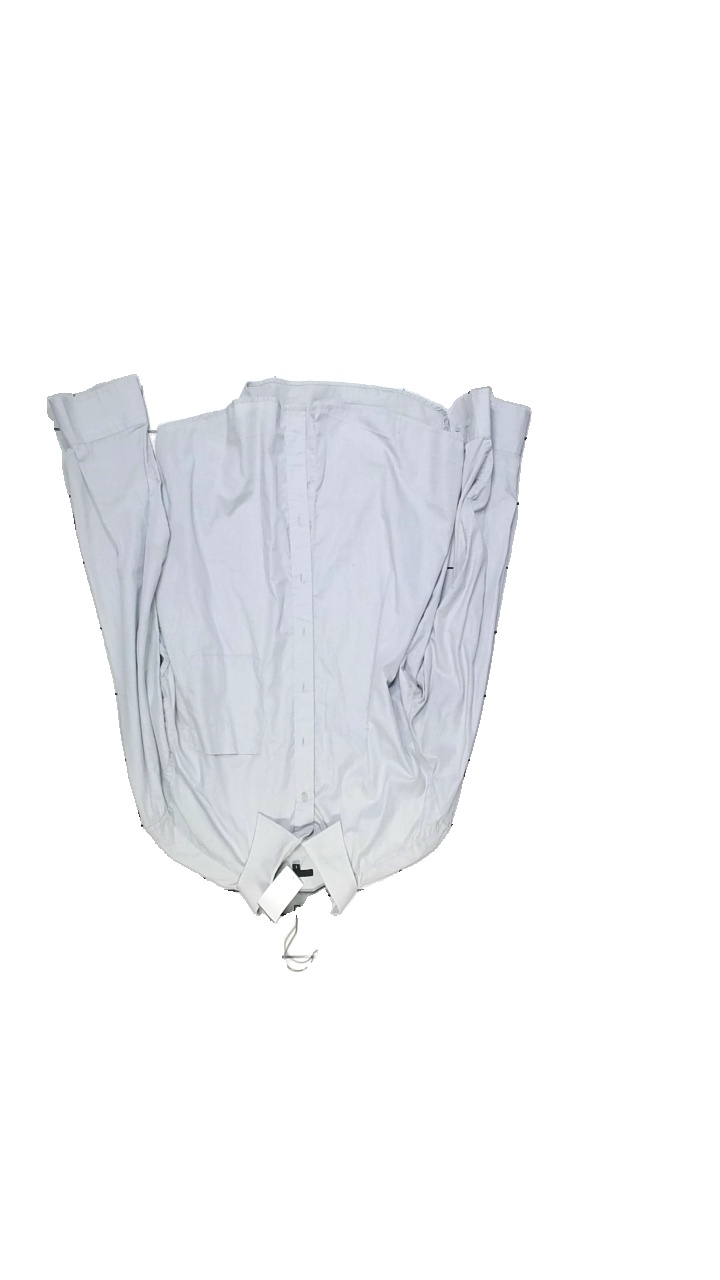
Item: Shirt (Men)
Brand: Skill
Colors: Grey
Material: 65% Polyester, 35% Bomull
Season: Summer
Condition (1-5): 2
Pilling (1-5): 2
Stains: Minor
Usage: Reuse
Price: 50-100